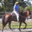
Label: horse